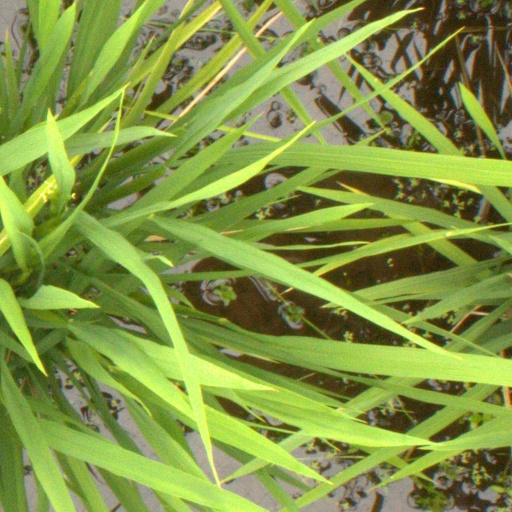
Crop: rice